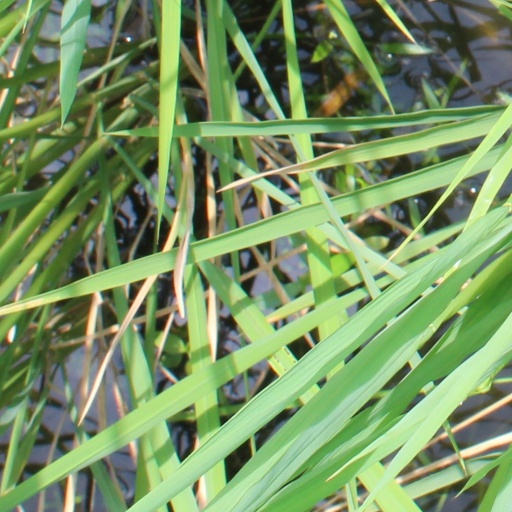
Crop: rice